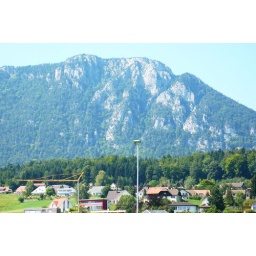
View over the Jura mountain from Riedholz football ground